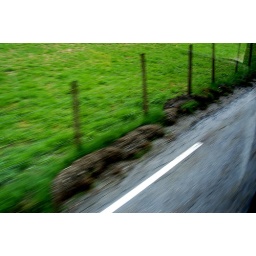
Just another look out the window of our bus driving around Suldal...